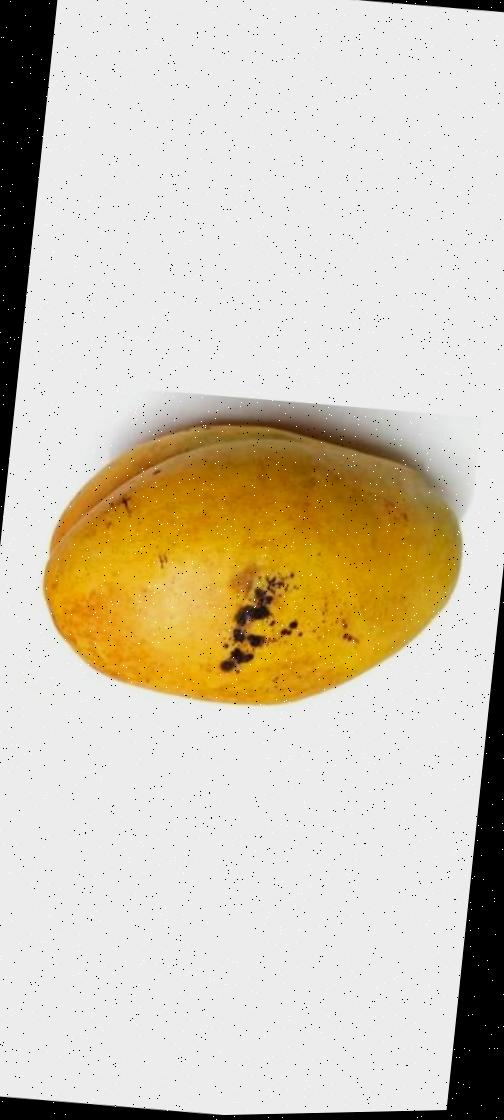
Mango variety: Bari-11